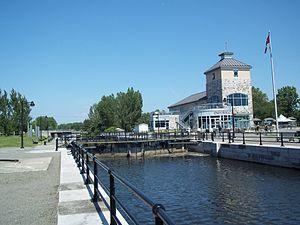
Centre d'interprétation des écluses, Lachine
Cet article recense les lieux patrimoniaux de Montréal inscrit au répertoire des lieux patrimoniaux du Canada, qu'ils soient de niveau provincial, fédéral ou municipal.